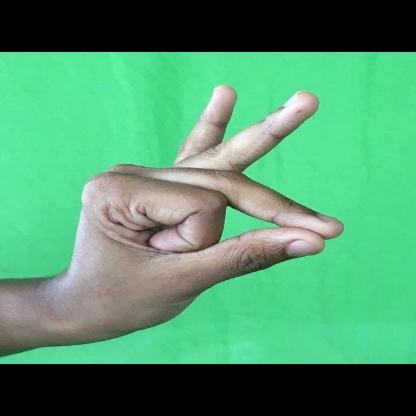
Mudra: Bramaram